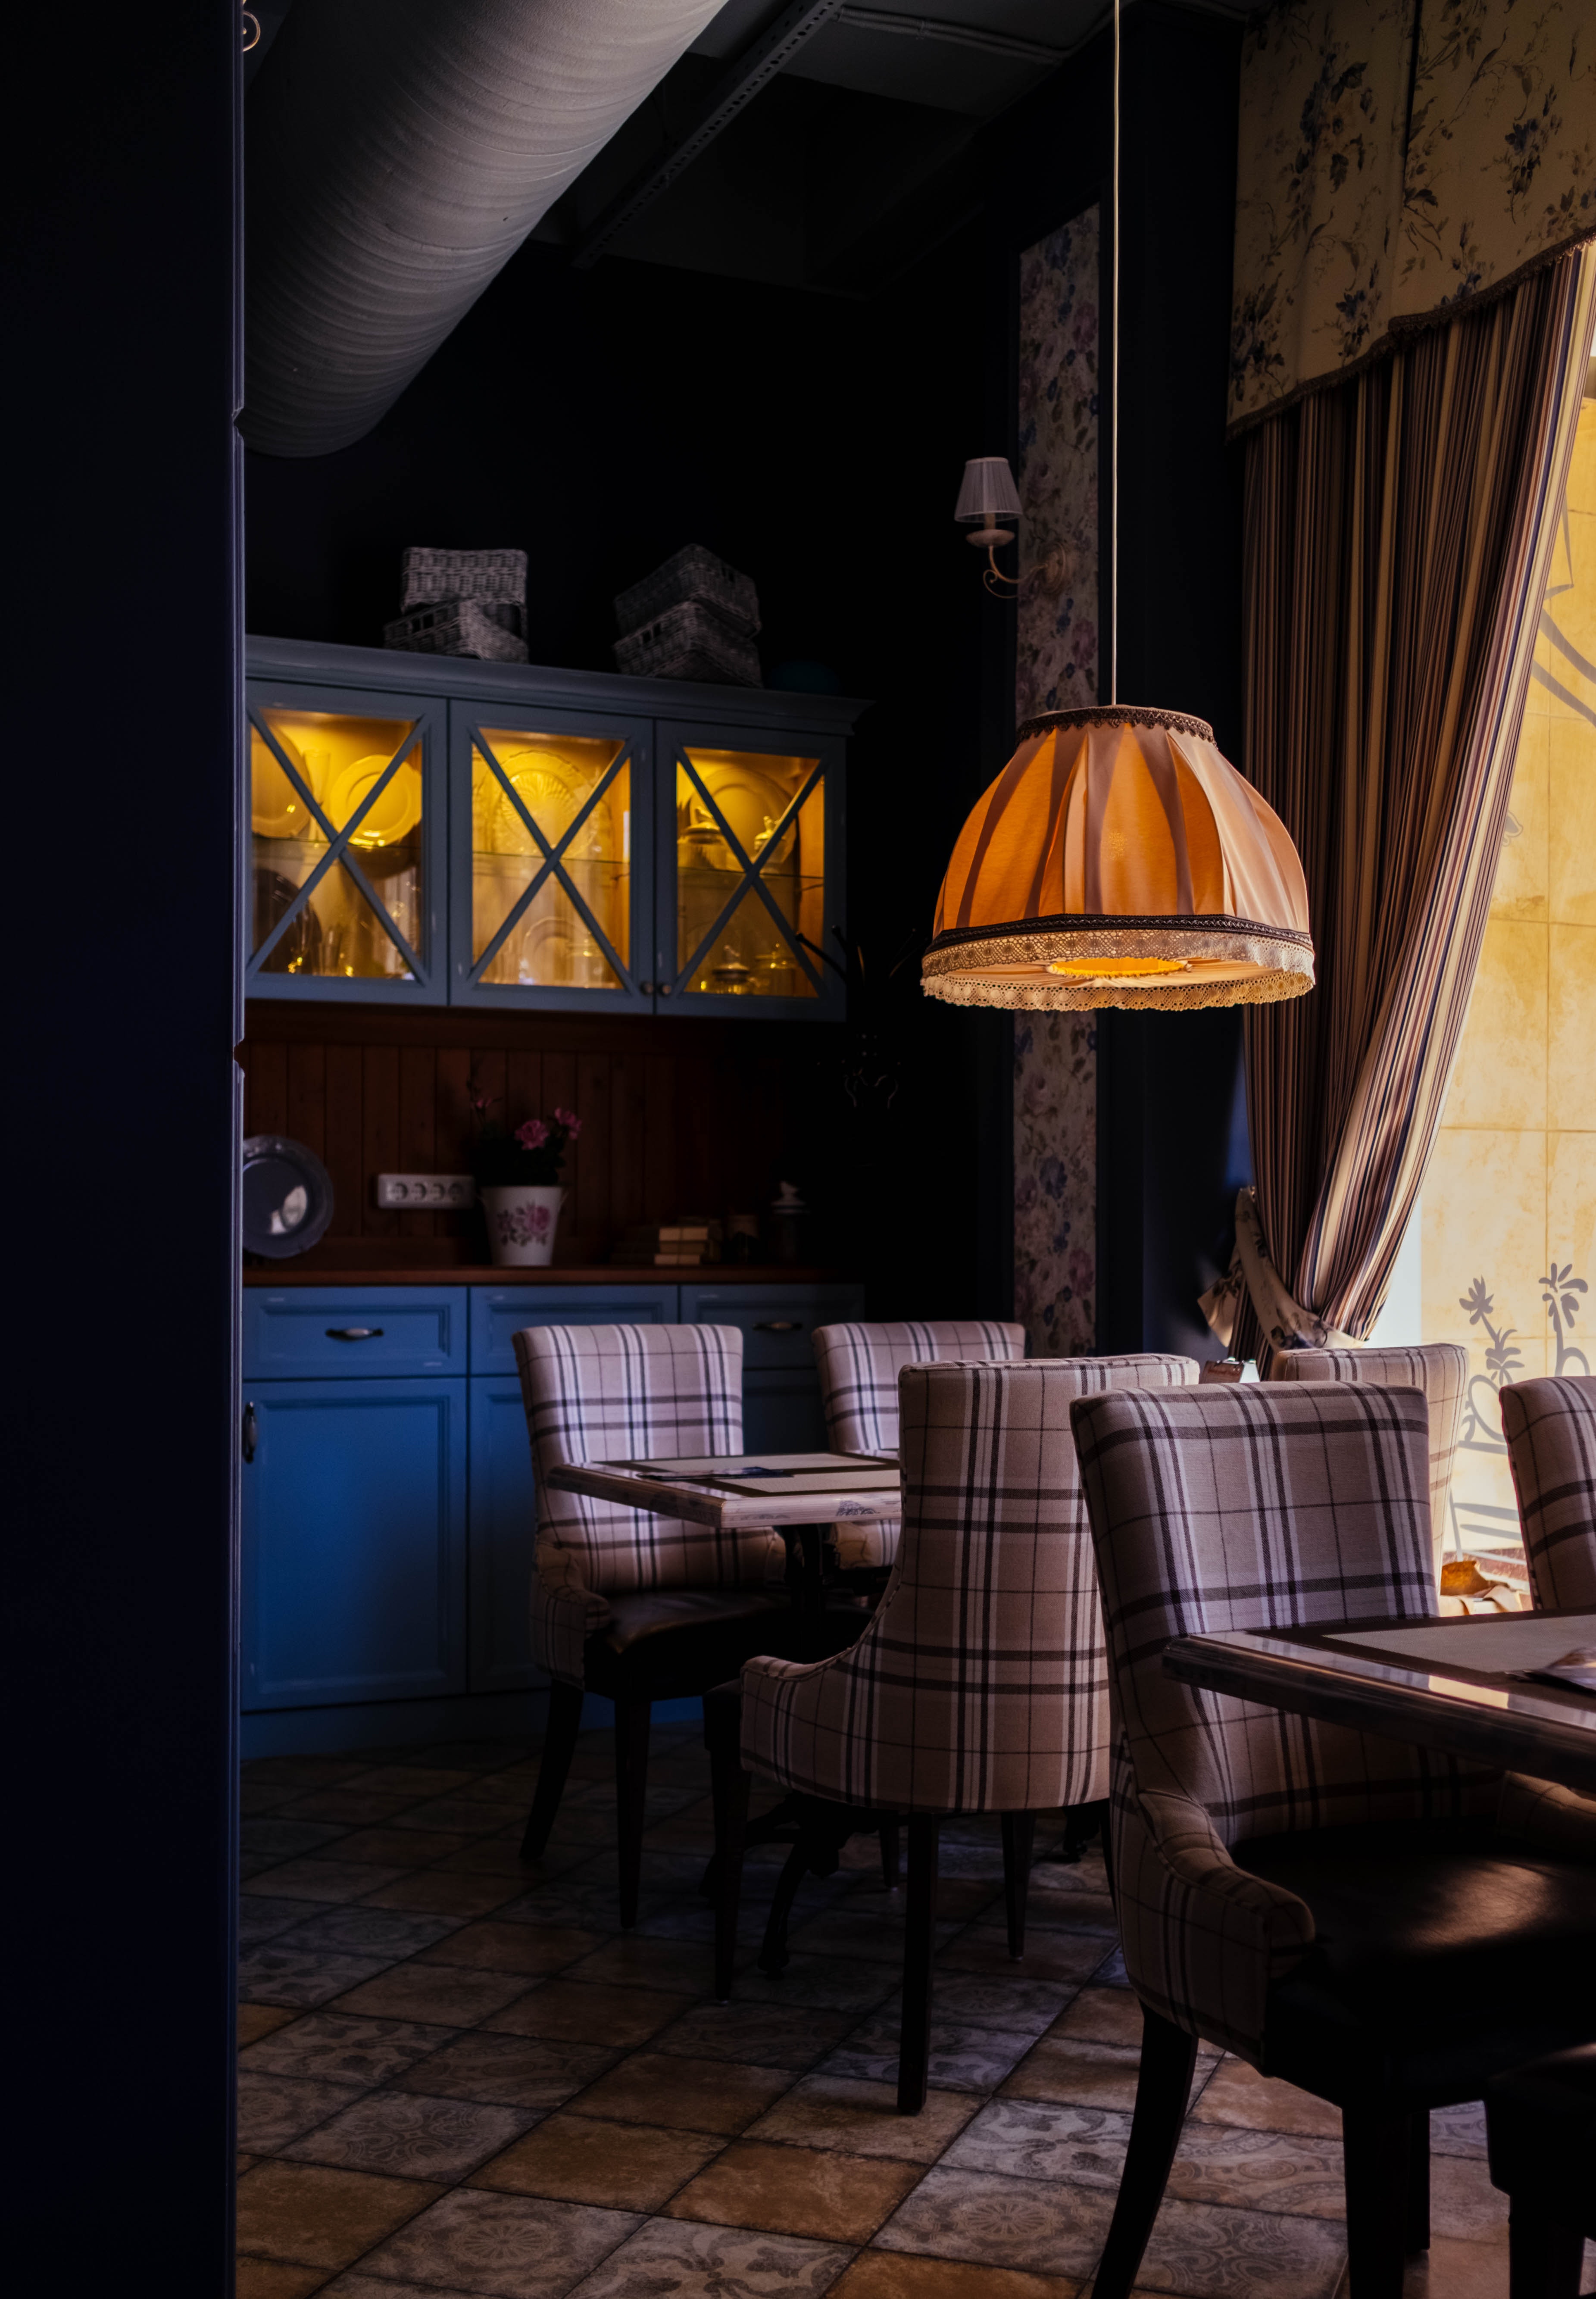
lampshade, room, lighting, lighting accessory, furniture, lamp, interior design, orange, light fixture, table, house, building, architecture, Tints and shades, chair, night, window, restaurant, ceiling, still life photography